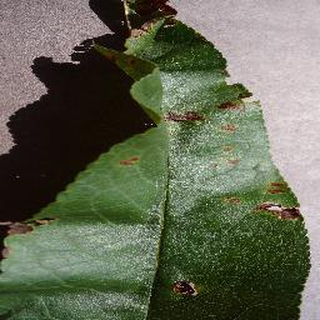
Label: peach_bacterial_spot